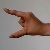
The image shows a hand gesture representing the letter 'Z' in Indian Sign Language.